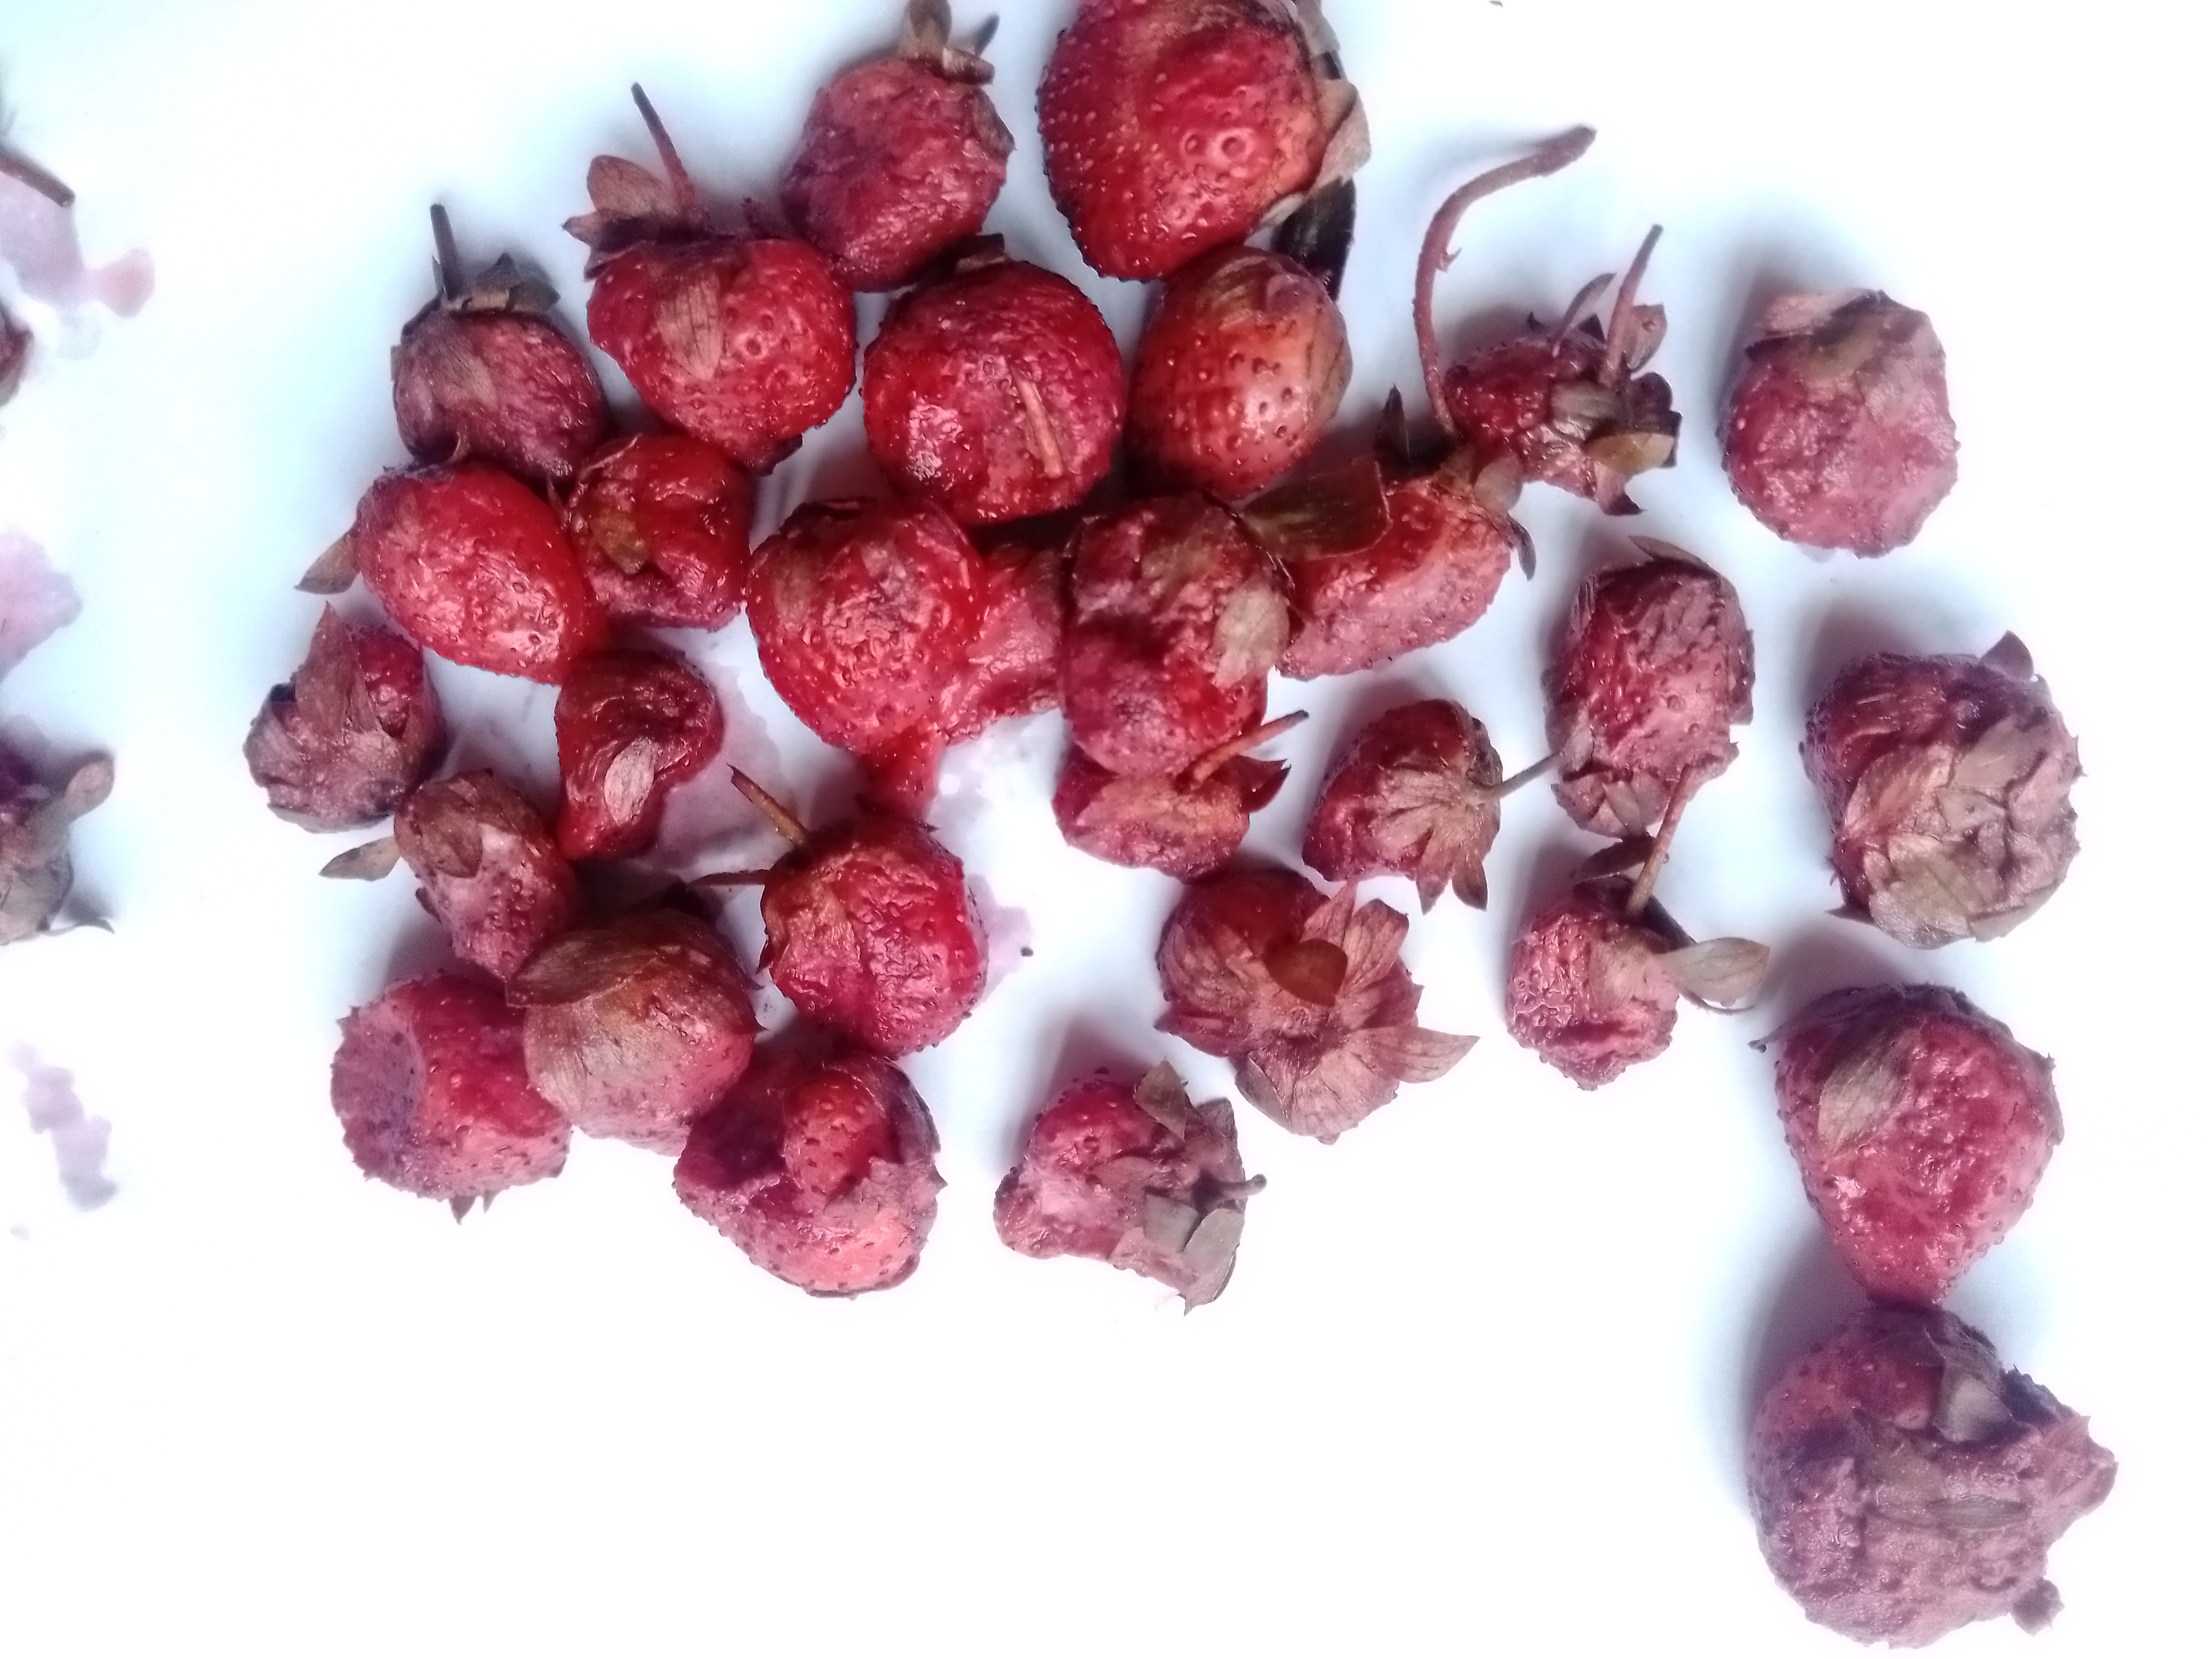
Fruit: strawberry
Condition: rotten